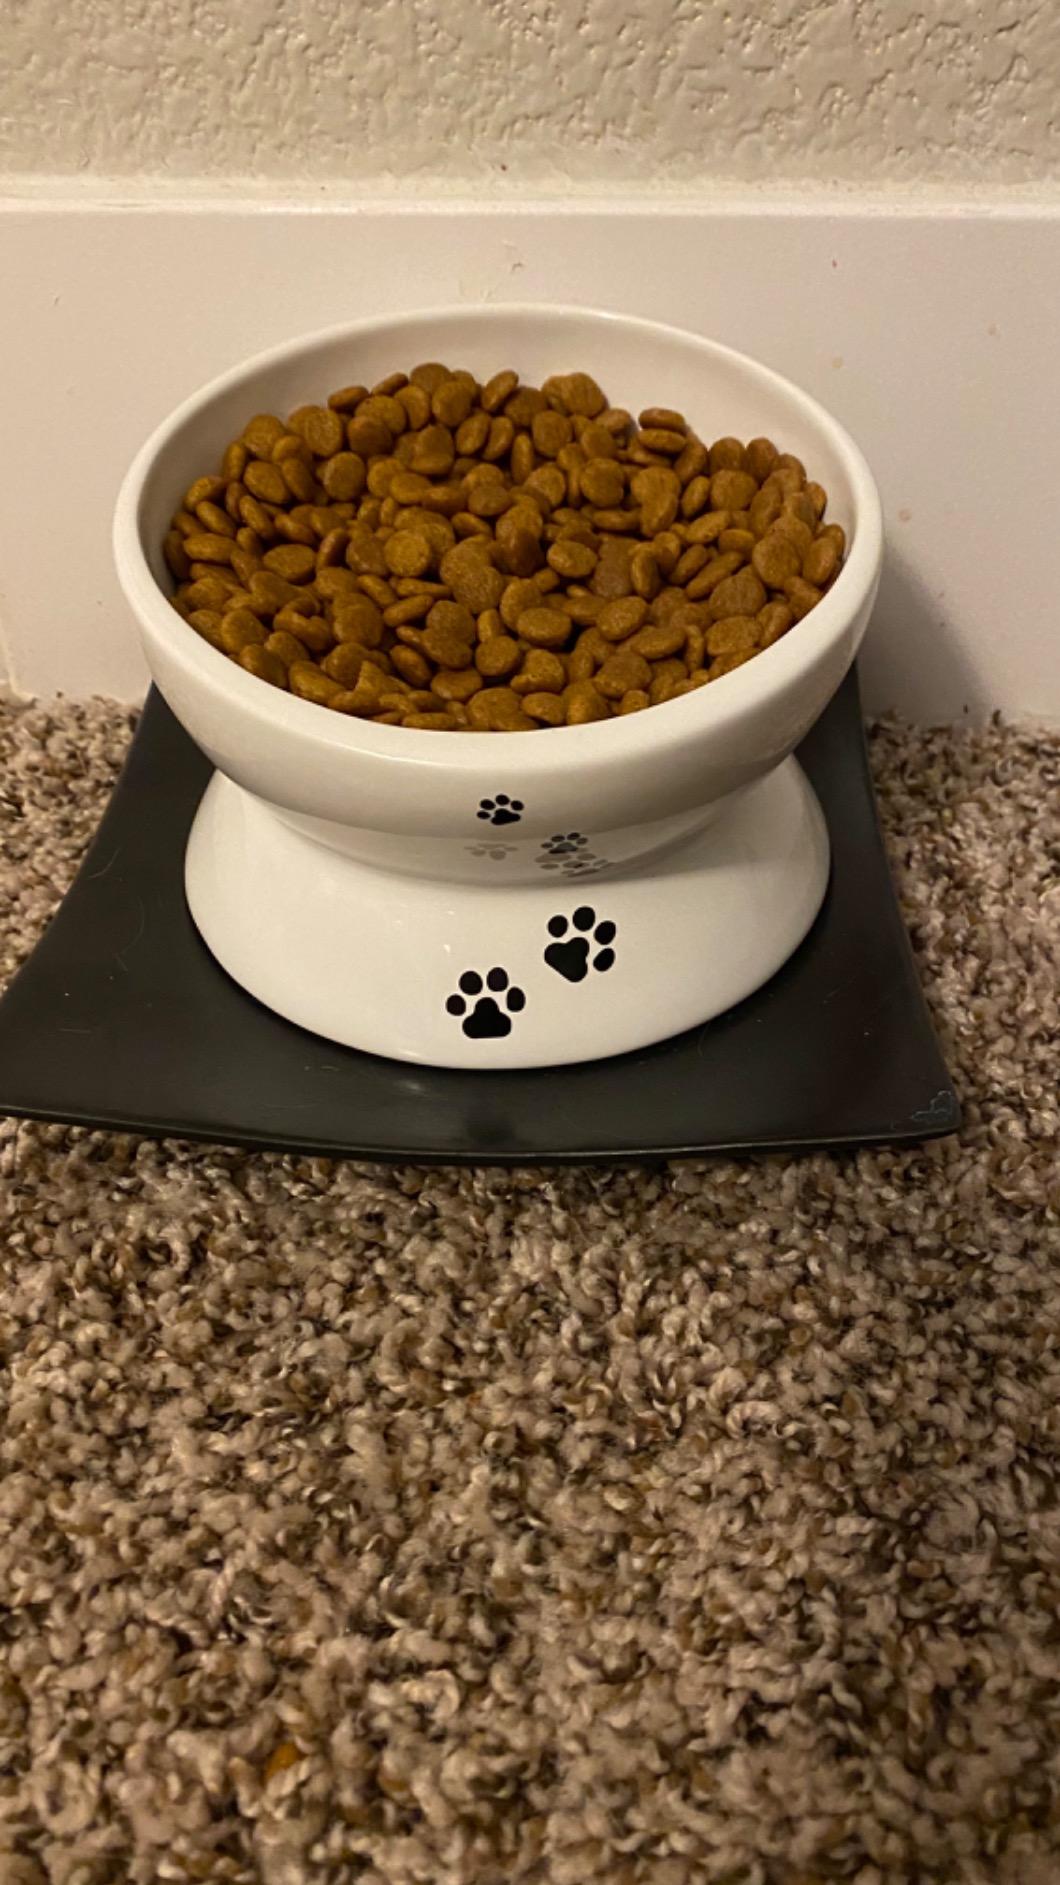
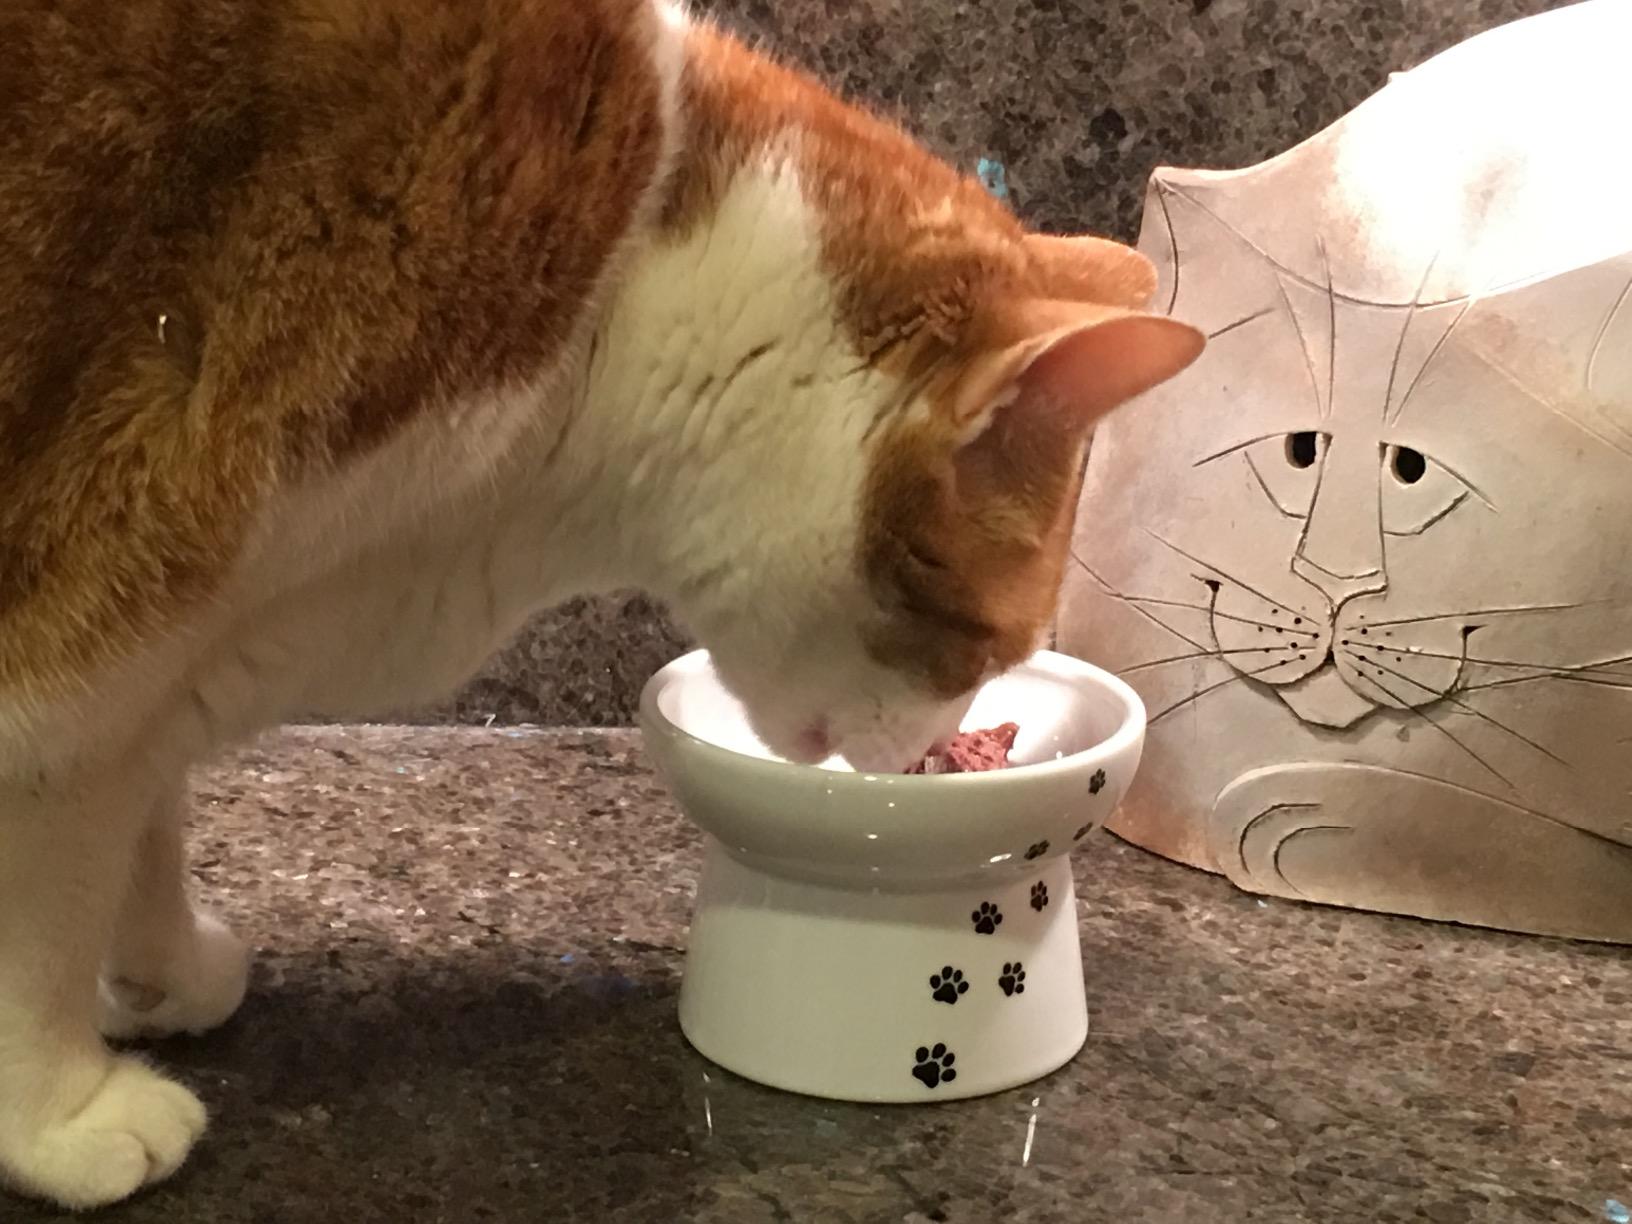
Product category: items_bowl
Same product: no